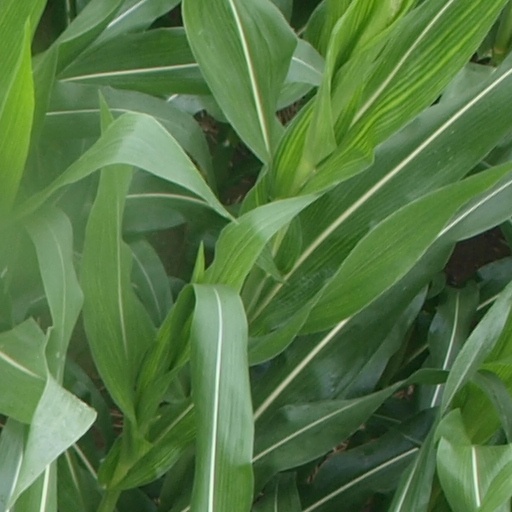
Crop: maize; corn